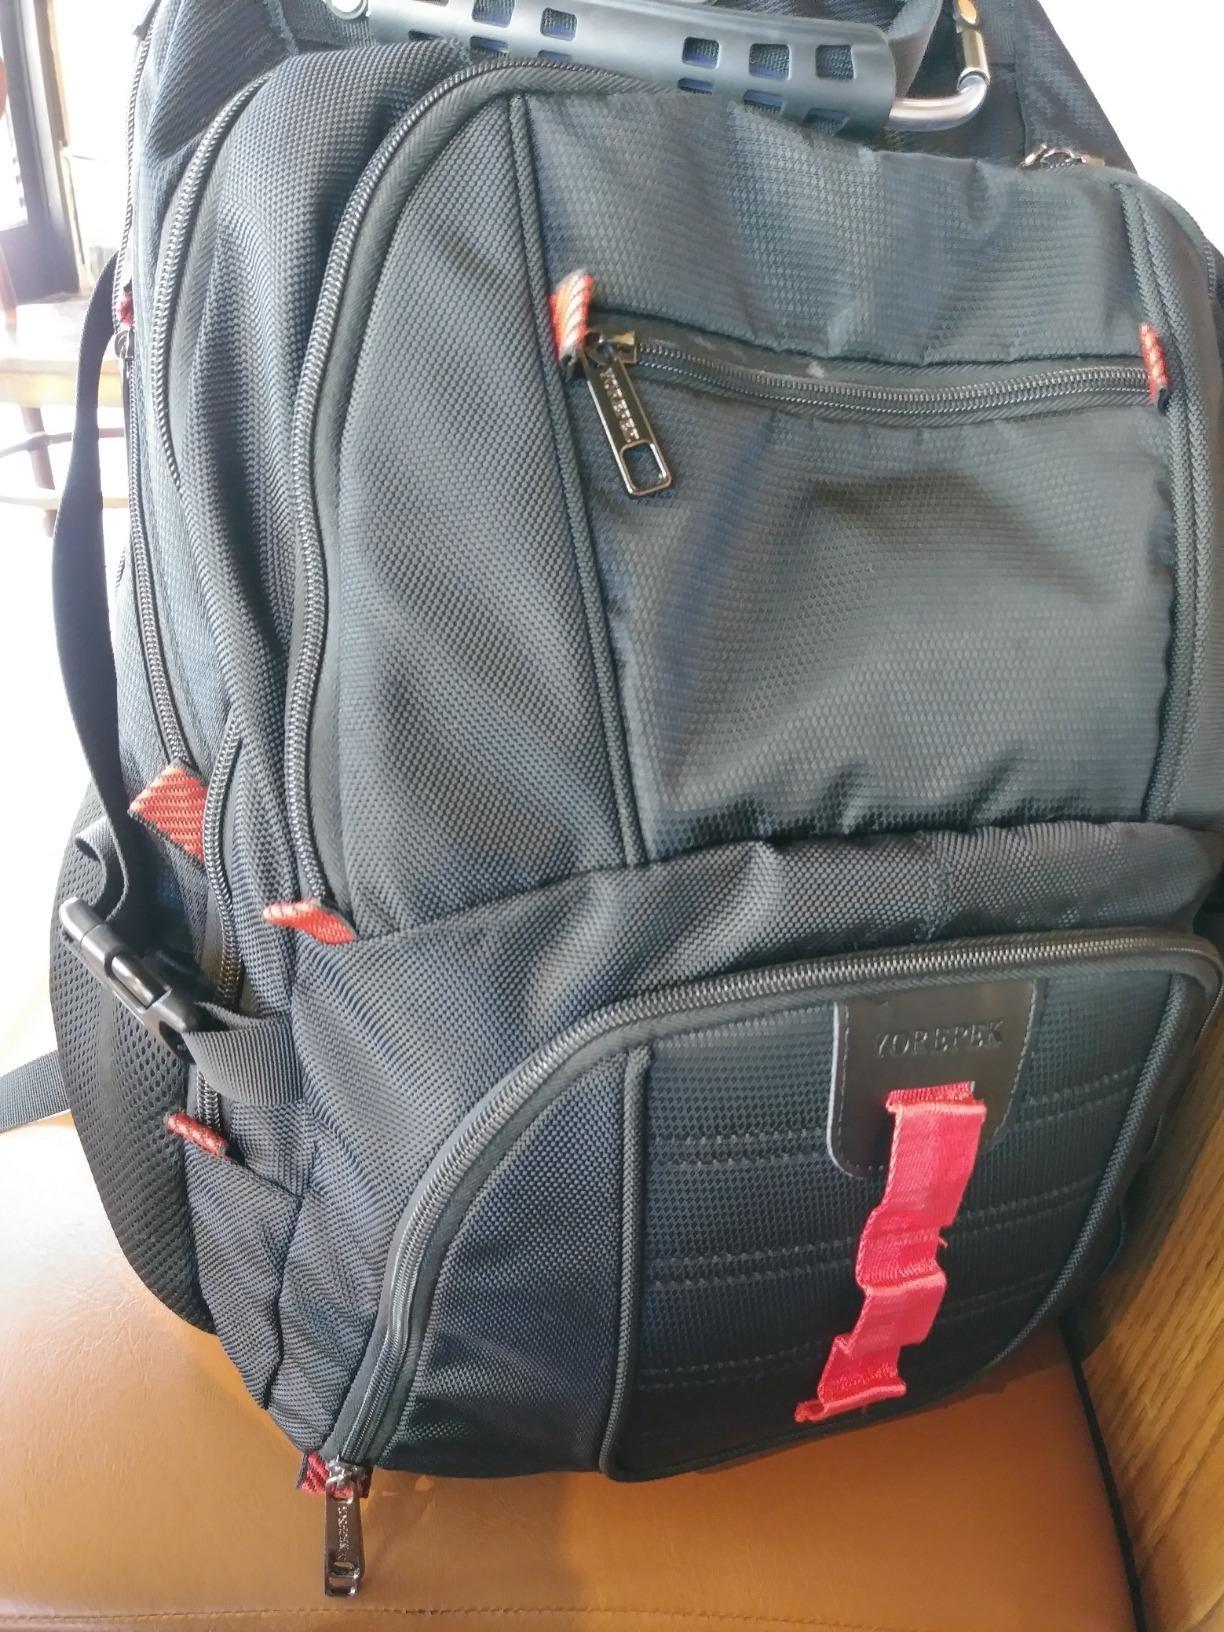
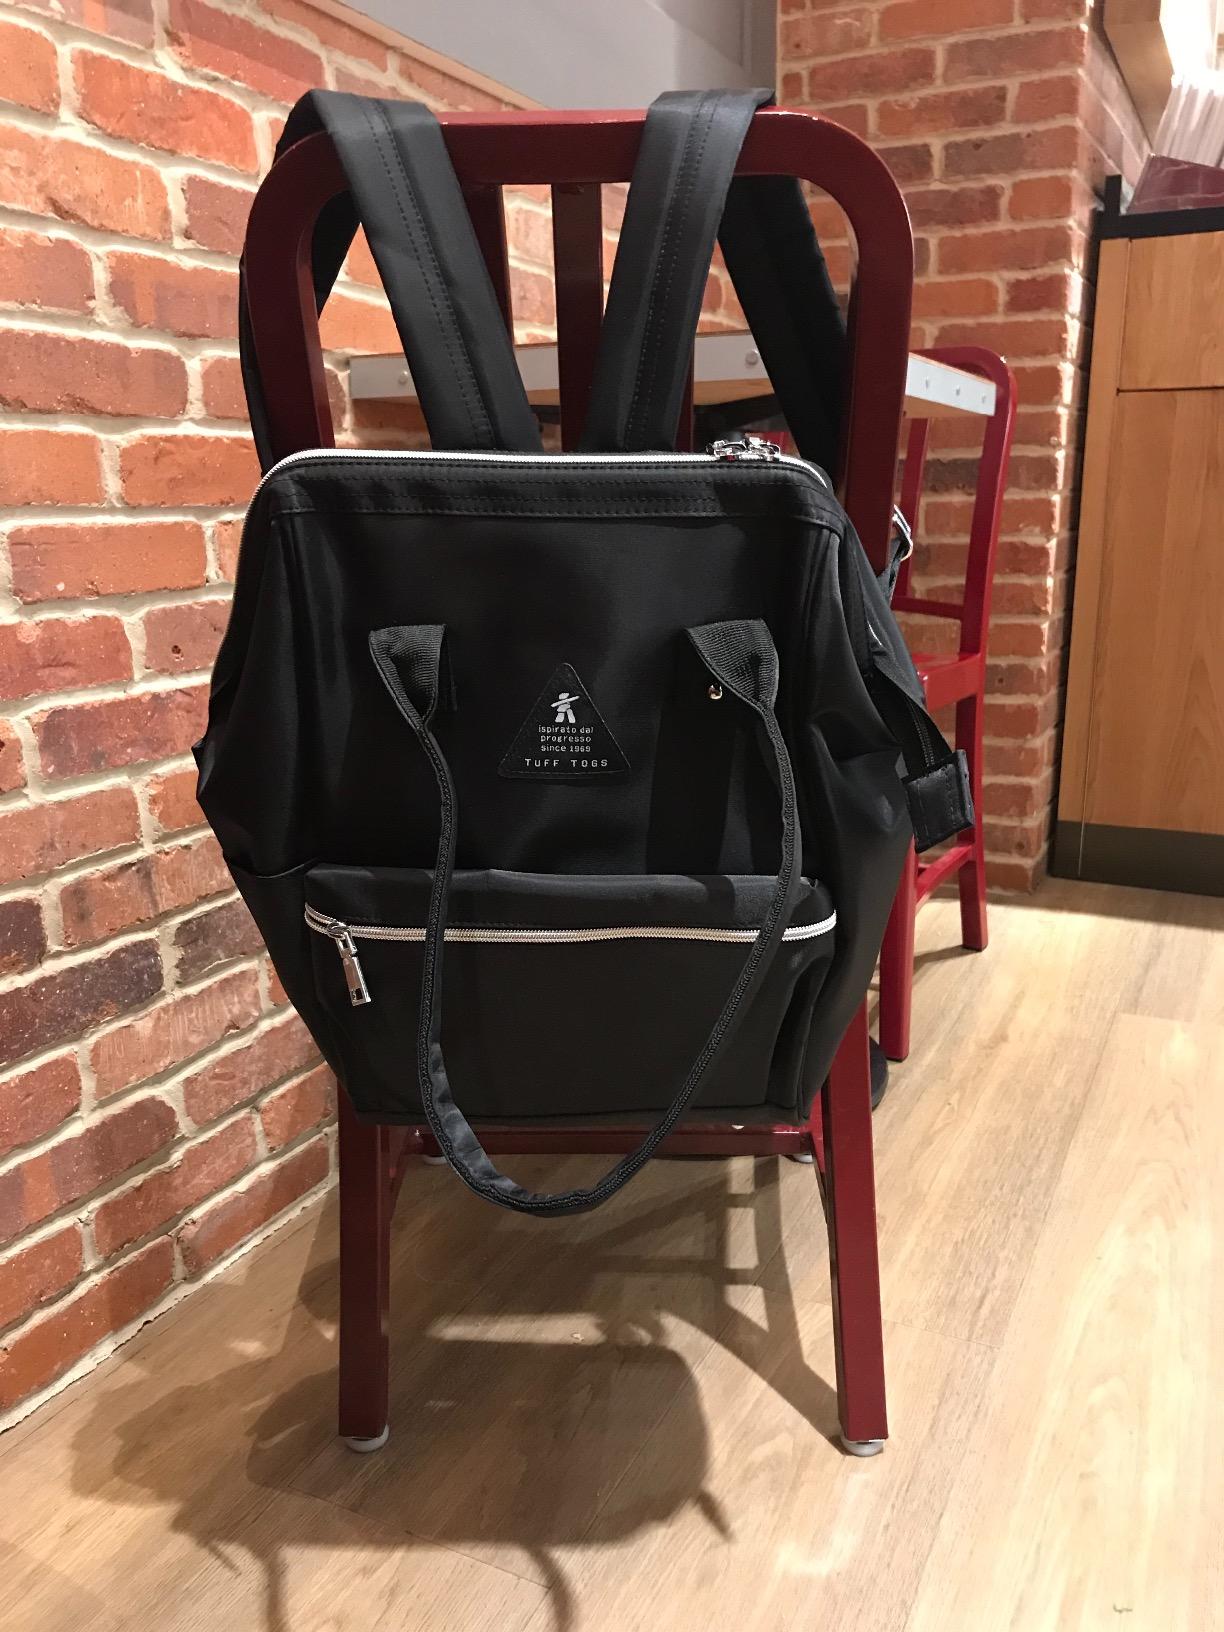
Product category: bag
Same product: no